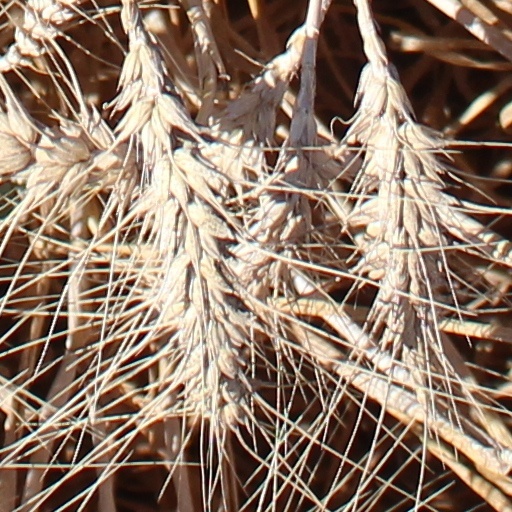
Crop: wheat